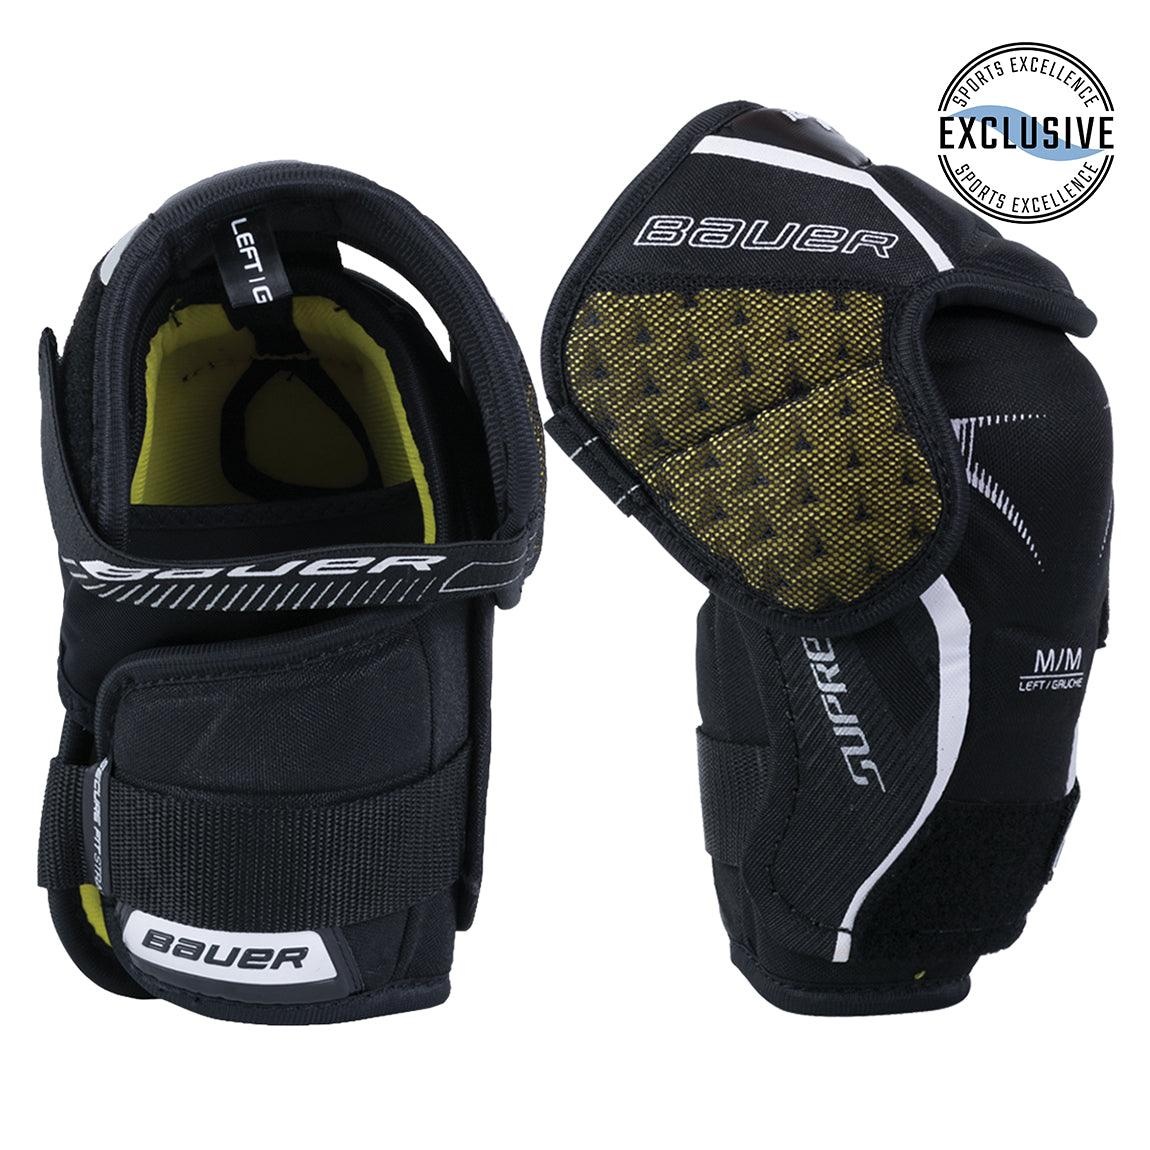
Supreme Ignite Pro Elbow Pads - Junior
Brand: Bauer
Bauer Supreme Ignite Pro: a unique elbow pad model created in partnership with Bauer and our Sports Excellence product experts. The Bauer Supreme Ignite Pro features selected enhancements to provide our customers with superior performance and greater value.
Category: Sporting Goods > Athletics > Figure Skating & Hockey > Hockey Protective Gear > Hockey Elbow Pads